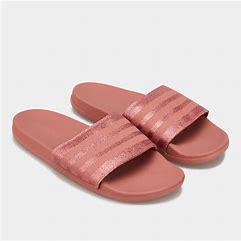
Brand: Adidas
Model: Adilette